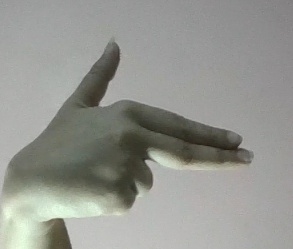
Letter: ghain